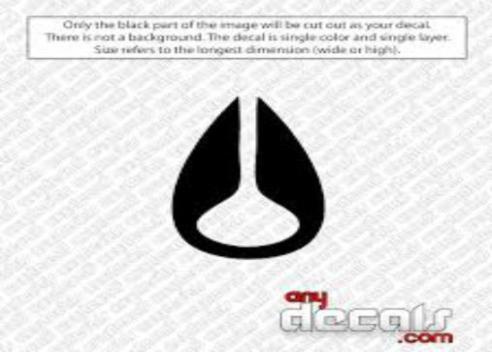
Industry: Electronic